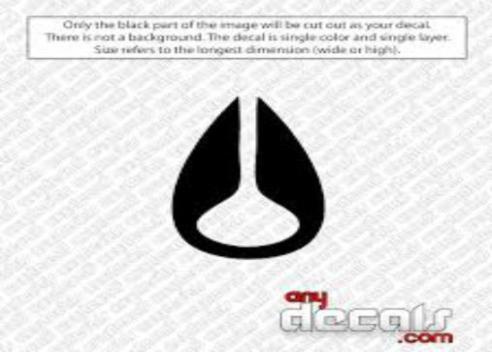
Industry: Electronic